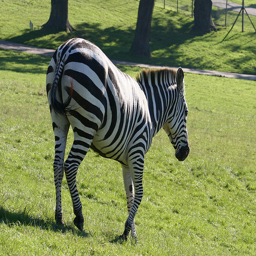
A zebra standing in a lush green field.
A zebra walks through the short grass in an enclosure.
A zebra walking away in a green grassy field.
zebra strolling through the pastures down hill in daylight
A Zebra walking down a grassy hill in a park.